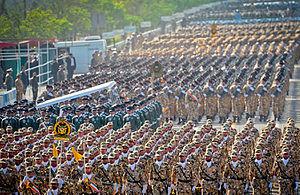
La Journée de l'armée de la République islamique d'Iran est une fête nationale de l'Iran, célébrée chaque année le 18 avril. Le jour de l'armée iranienne est célébré depuis 1979.